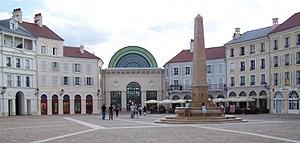
Serris (Seine-et-Marne, Île-de-France, France)
La politique des villes nouvelles françaises est une politique d'aménagement du territoire mise en œuvre en France à partir du milieu des années 1960 jusqu'à nos jours, et ayant pour application pratique la réalisation de neuf villes nouvelles sur le territoire. L'objectif principal du plan est d'éviter la concentration urbaine dans les grandes métropoles et notamment à Paris et de réaliser un développement urbain multipolaire.
Marne-la-Vallée est une ville nouvelle française située à l'est de Paris, dans la région Île-de-France, sur la rive gauche de la Marne.
Val d'Europe est le nom du secteur IV, aussi appelé « secteur Est », de la ville nouvelle de Marne-la-Vallée, à 35 kilomètres à l'Est de Paris. C'est l'un des principaux centres urbains et d'affaires de l'Est de l'Île-de-France et l'un des principaux pôles touristiques d'Europe. Bordé par la Marne au nord, Val d'Europe est desservi par l'autoroute A4 au sud ainsi que par la ligne A du RER d'Île-de-France et par la ligne à grande vitesse Interconnexion Est du TGV.
L’architecture néo-traditionnelle ou revivaliste ou contemporain est une architecture reprenant les modèles de constructions traditionnelles en les combinant avec des techniques de construction moderne et les aménagements modernes, l'architecture néo-traditionnelle se démarque du nouvel urbanisme par le fait que le nouvel urbanisme s'inspire de l'architecture traditionnelle tout en la modifiant, alors que l'architecture néo-traditionnelle copie celle-ci ou la pastiche en l'accommodant sans pour autant modifier son aspect visuel, mais n'utilisant pas forcément les techniques et matériaux traditionnels. En ce sens, elle est proche du mouvement régionaliste en vogue au début du XXᵉ siècle.
Serris est une commune française située dans le département de Seine-et-Marne, en région Île-de-France. Serris fait partie du secteur IV de la ville nouvelle de Marne-la-Vallée, appelé Val d'Europe, et de l'intercommunalité Val d'Europe Agglomération.